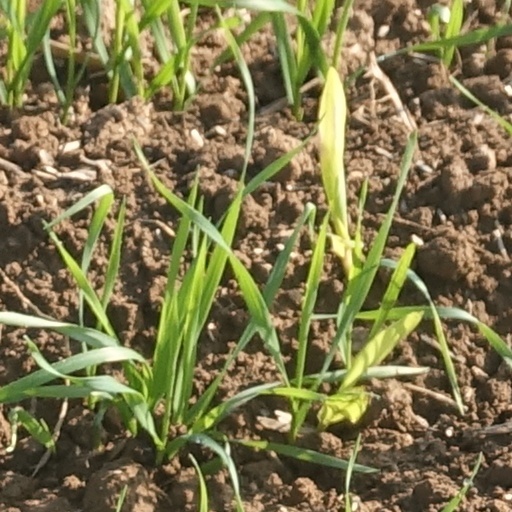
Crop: wheat